Pebble (watch)

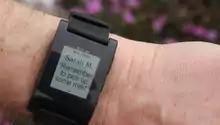
Pebble can display notifications when, for example, one receives an email

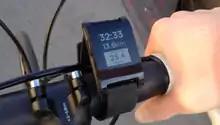
A Pebble attached to a bike, displaying cycling speed, distance, and time

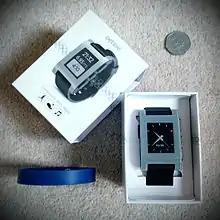
Pebble smartwatch size compared to UK's 50p coin and standard silicone wristband

The watch featured a 144 × 168 pixel black and white memory LCD using an ultra low-power "transflective LCD" manufactured by Sharp; it contained a backlight, vibration motor, magnetometer, ambient light sensors, and three-axis accelerometer. It can communicate with an Android device using both Bluetooth 2.1 and Bluetooth 4.0 (Bluetooth Low Energy) through Stonestreet One's Bluetopia+MFi software stack. Bluetooth 4.0 low energy (LE) was not initially supported, but was later added through a firmware update in November 2013. The watch is charged through a modified USB-cable that attaches magnetically to the watch to maintain water resistance capability, with a reported seven-day battery life. Water-resistance was added during development based on feedback from Kickstarter backers. The Pebble has a waterproof rating of 5 atm, which means it can be submerged down to , and was tested in both fresh and salt water, allowing the user to shower, dive or swim while wearing the watch.